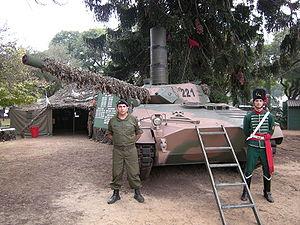
Le Tanque Argentino Mediano, ou TAM, est le principal char de combat en service dans l'armée argentine. À cause du manque de savoir-faire national en matière de blindés, le ministère de la Défense argentin fit appel à la société allemande Thyssen-Henschel. Le char fut développé par une équipe d'ingénieurs des deux pays sur la base du châssis du Marder, un véhicule de combat d'infanterie allemand.